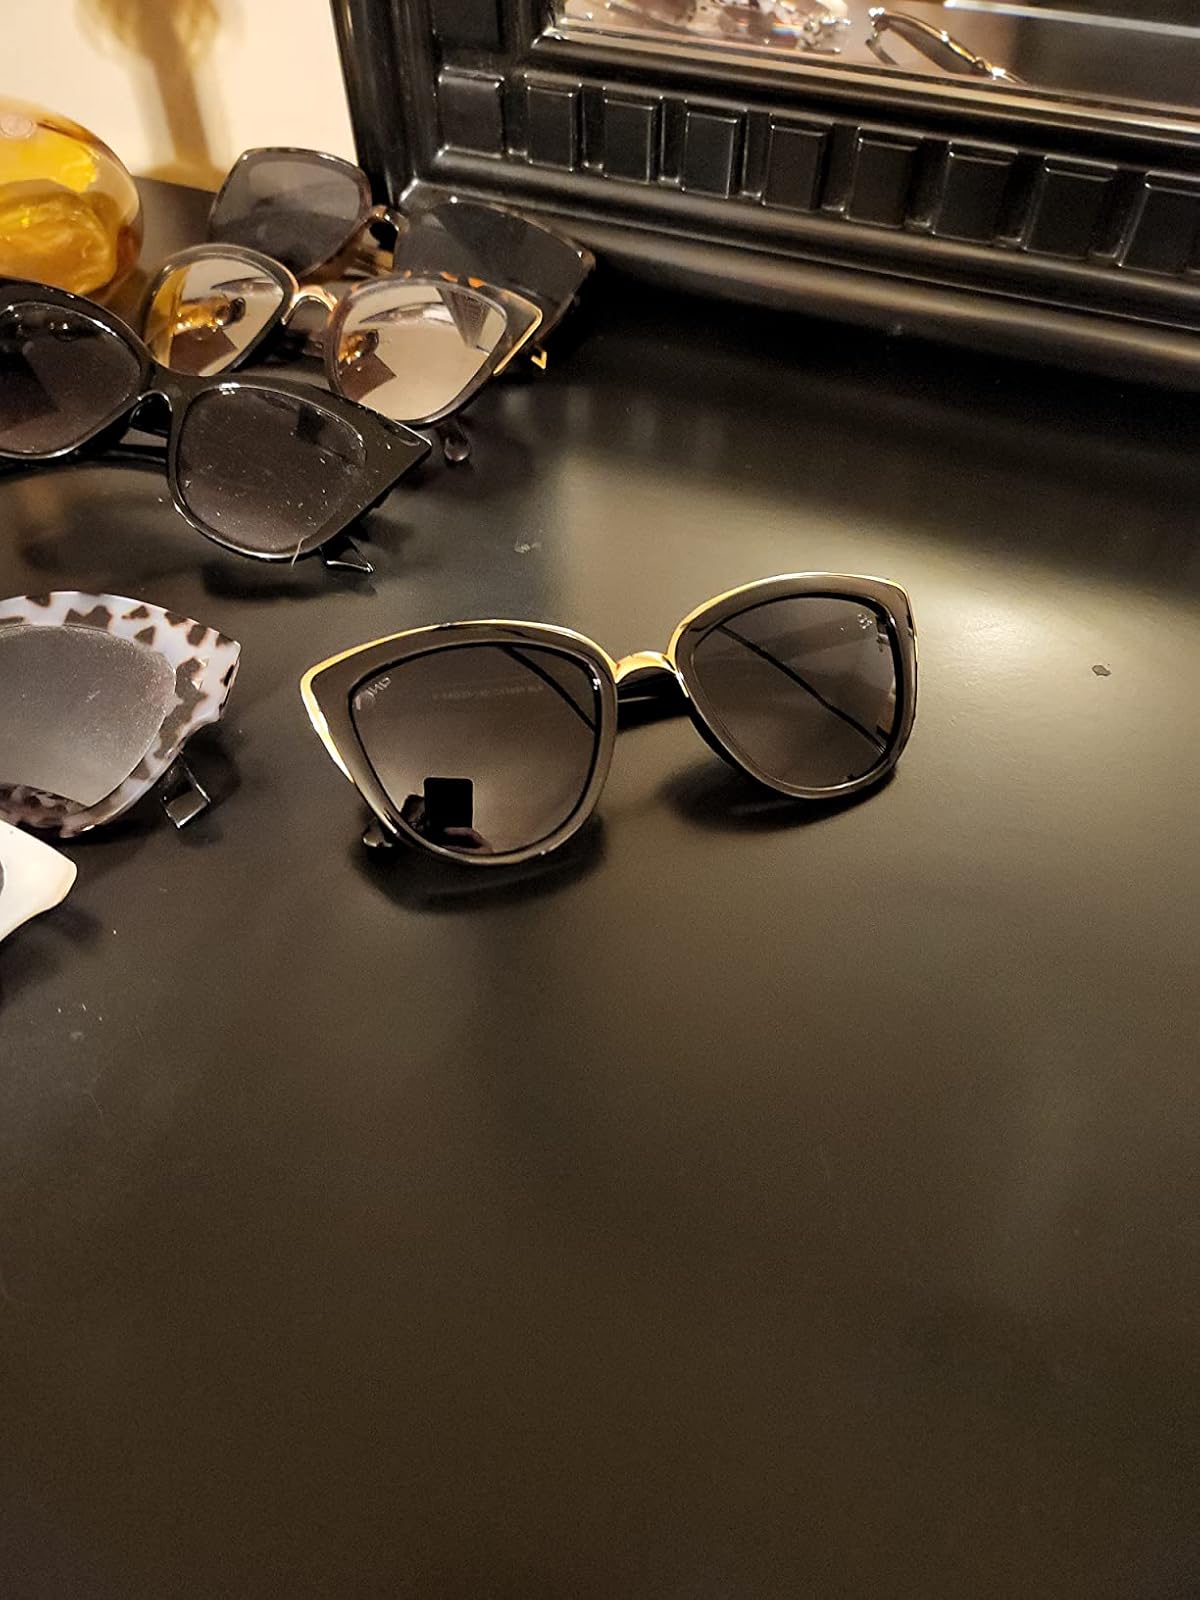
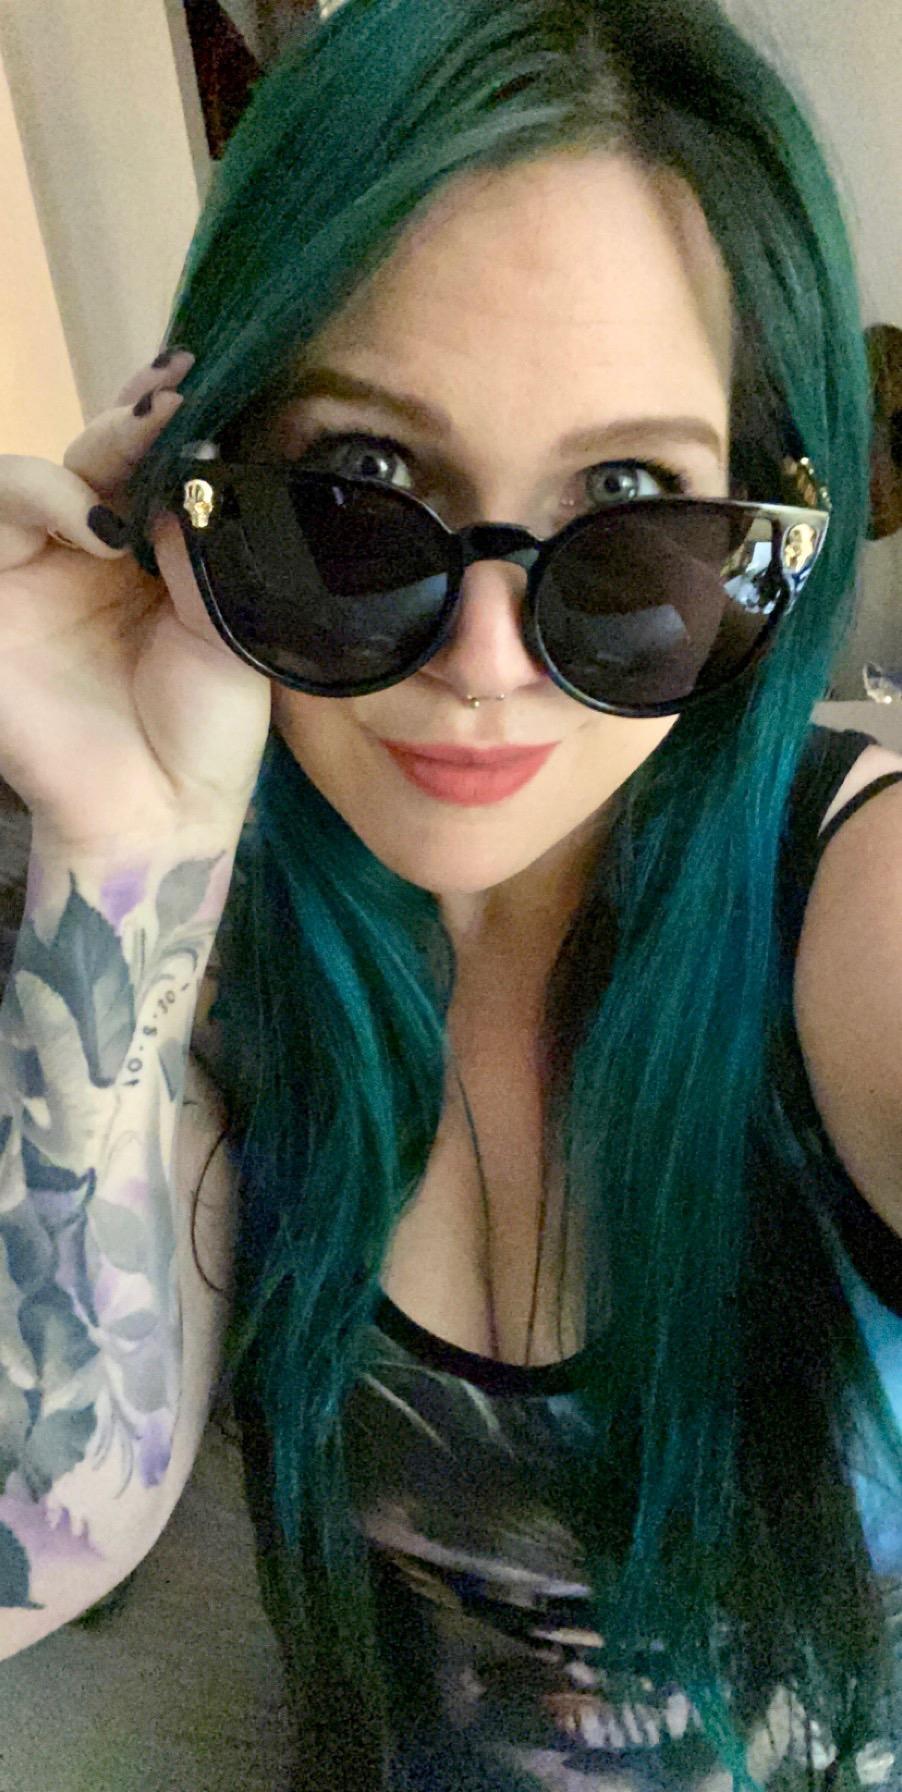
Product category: accessories_sunglasses
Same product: no